Jean-Baptiste Paulin Guérin

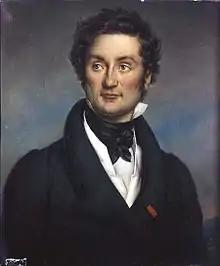
Portrait of Charles Nodier (1844)

In 1822 his tableau "Anchise et Vénus" attracted the attention of King Louis XVIII, which earned him the Légion d'honneur and, two years later, the honor of painting the King's portrait. In 1828, he was appointed the Director of drawing and painting at the Maison d'éducation de la Légion d'honneur. He also gave private lessons. During the reign of King Louis Philippe, he continued to receive numerous public commissions.